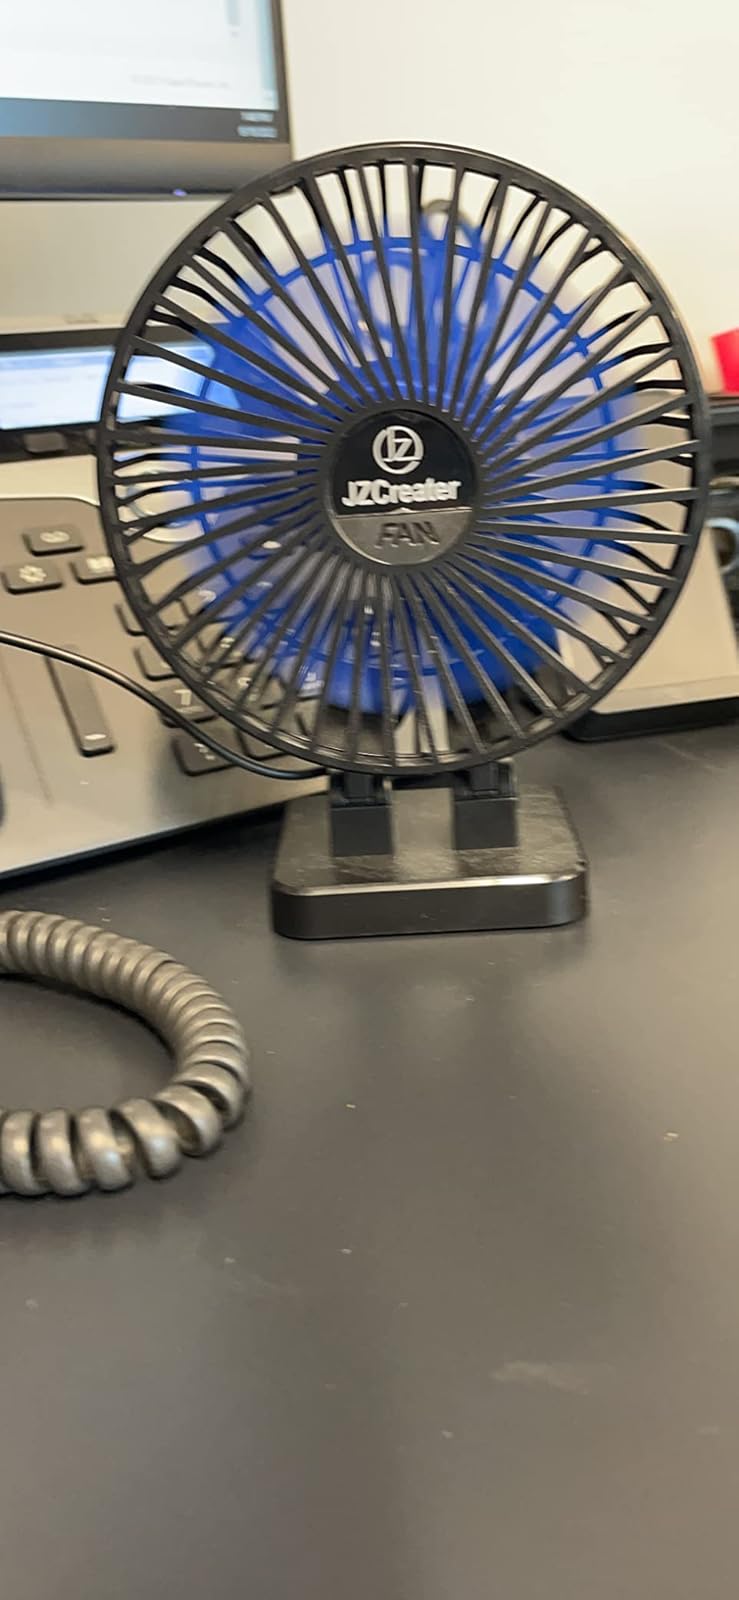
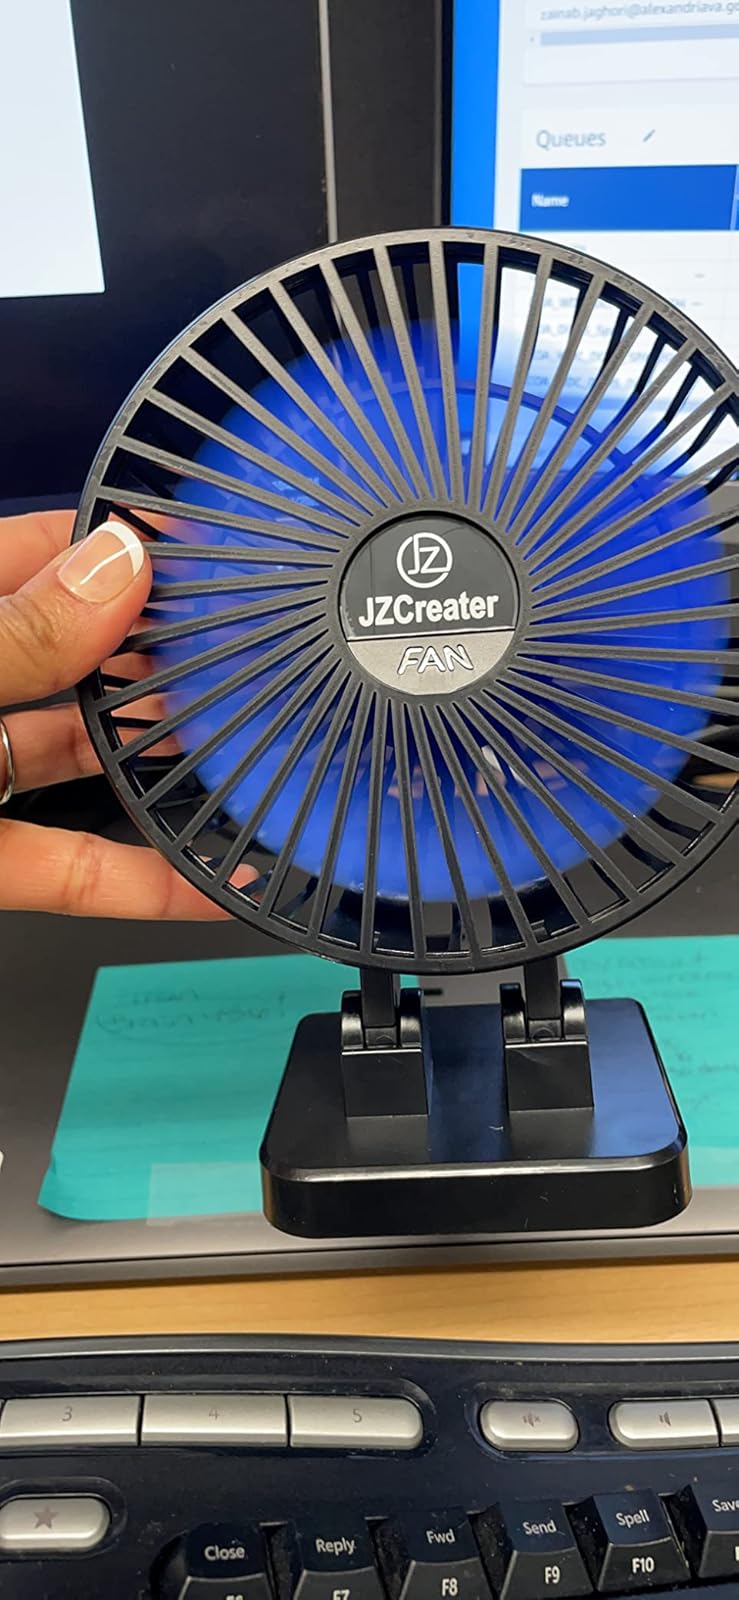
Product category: fan
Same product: yes